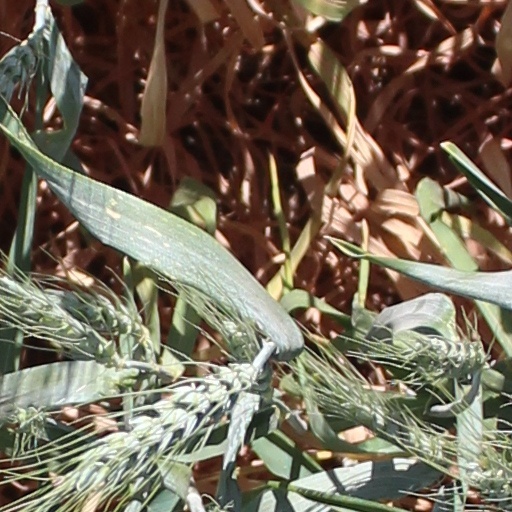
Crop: wheat